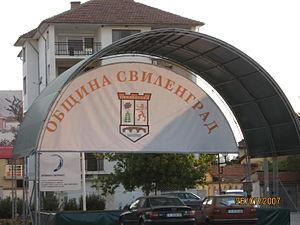
Armoiries de l'obština de Svilengrad.